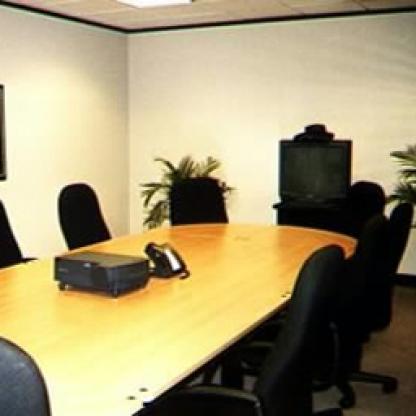
Scene: Indoor